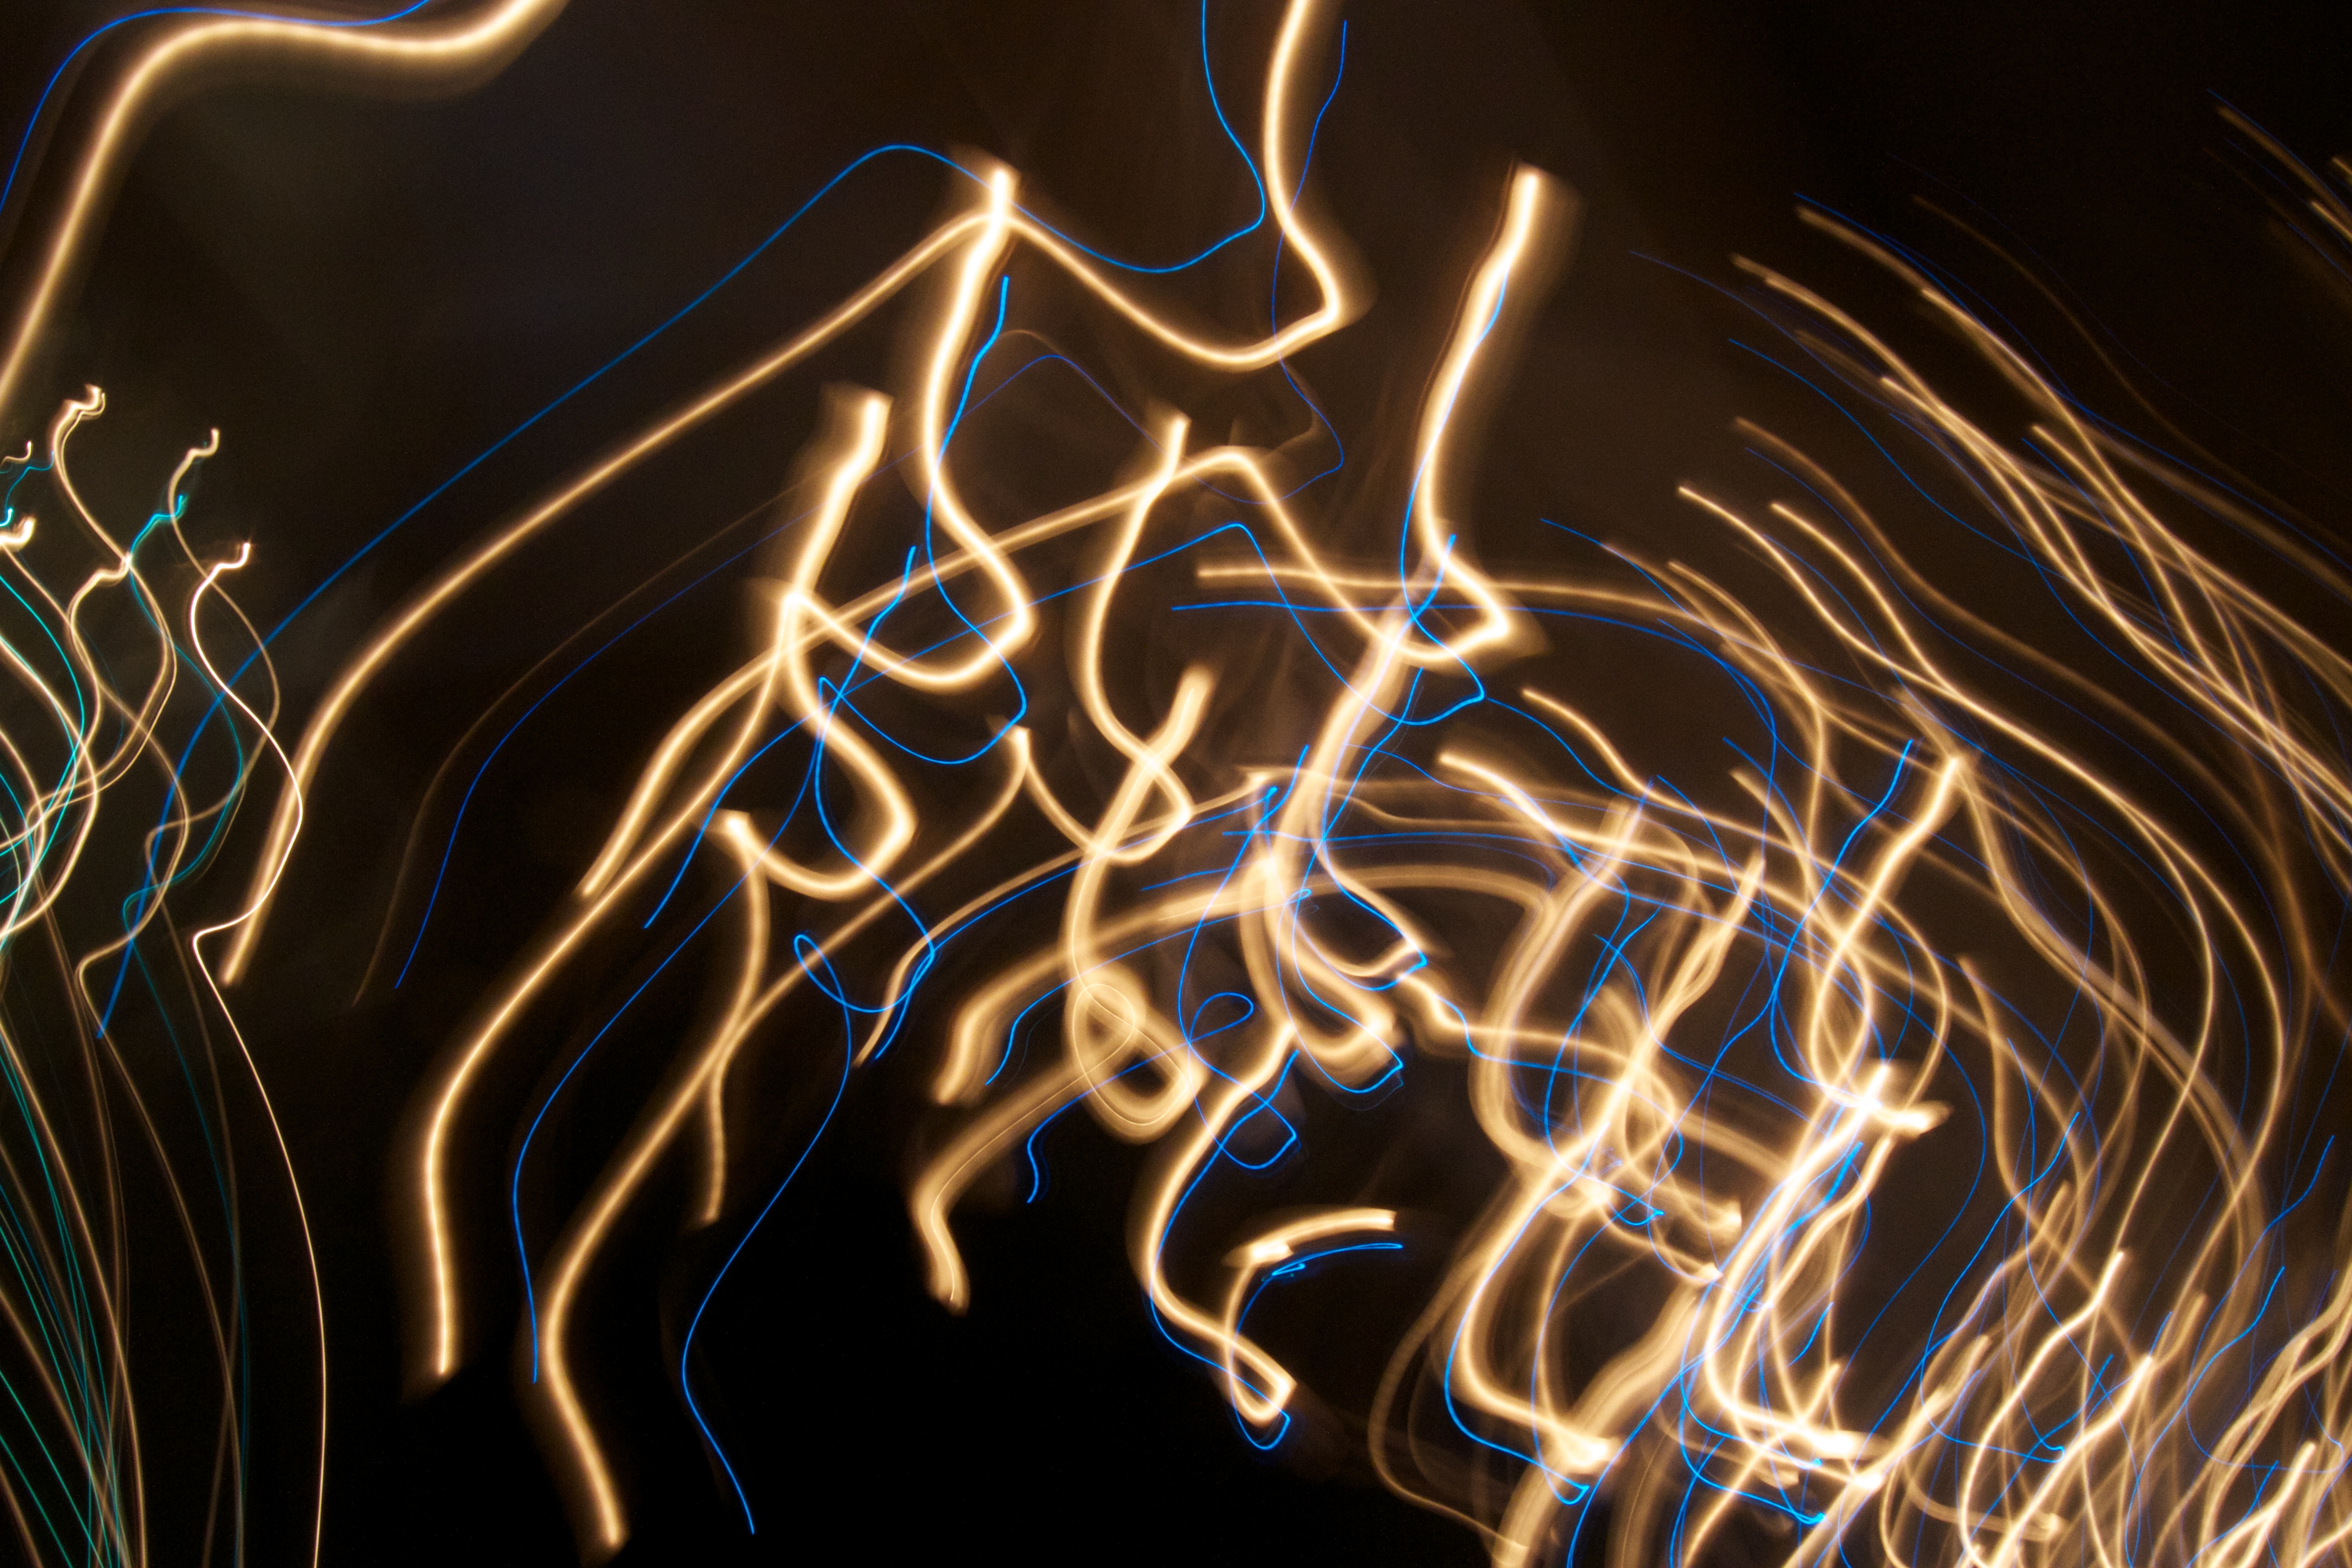
light, sparkler, christmas decoration, font, lightpainting, illustration, organ, christmas lights